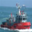
Label: ship